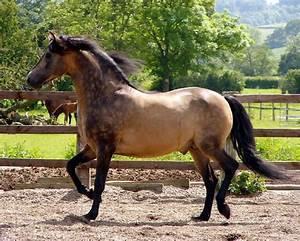
horse